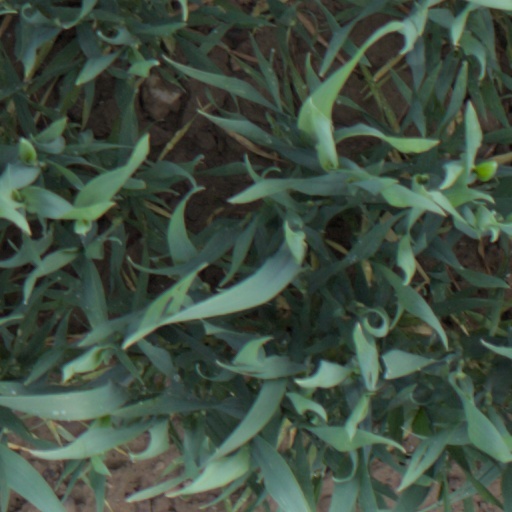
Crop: wheat